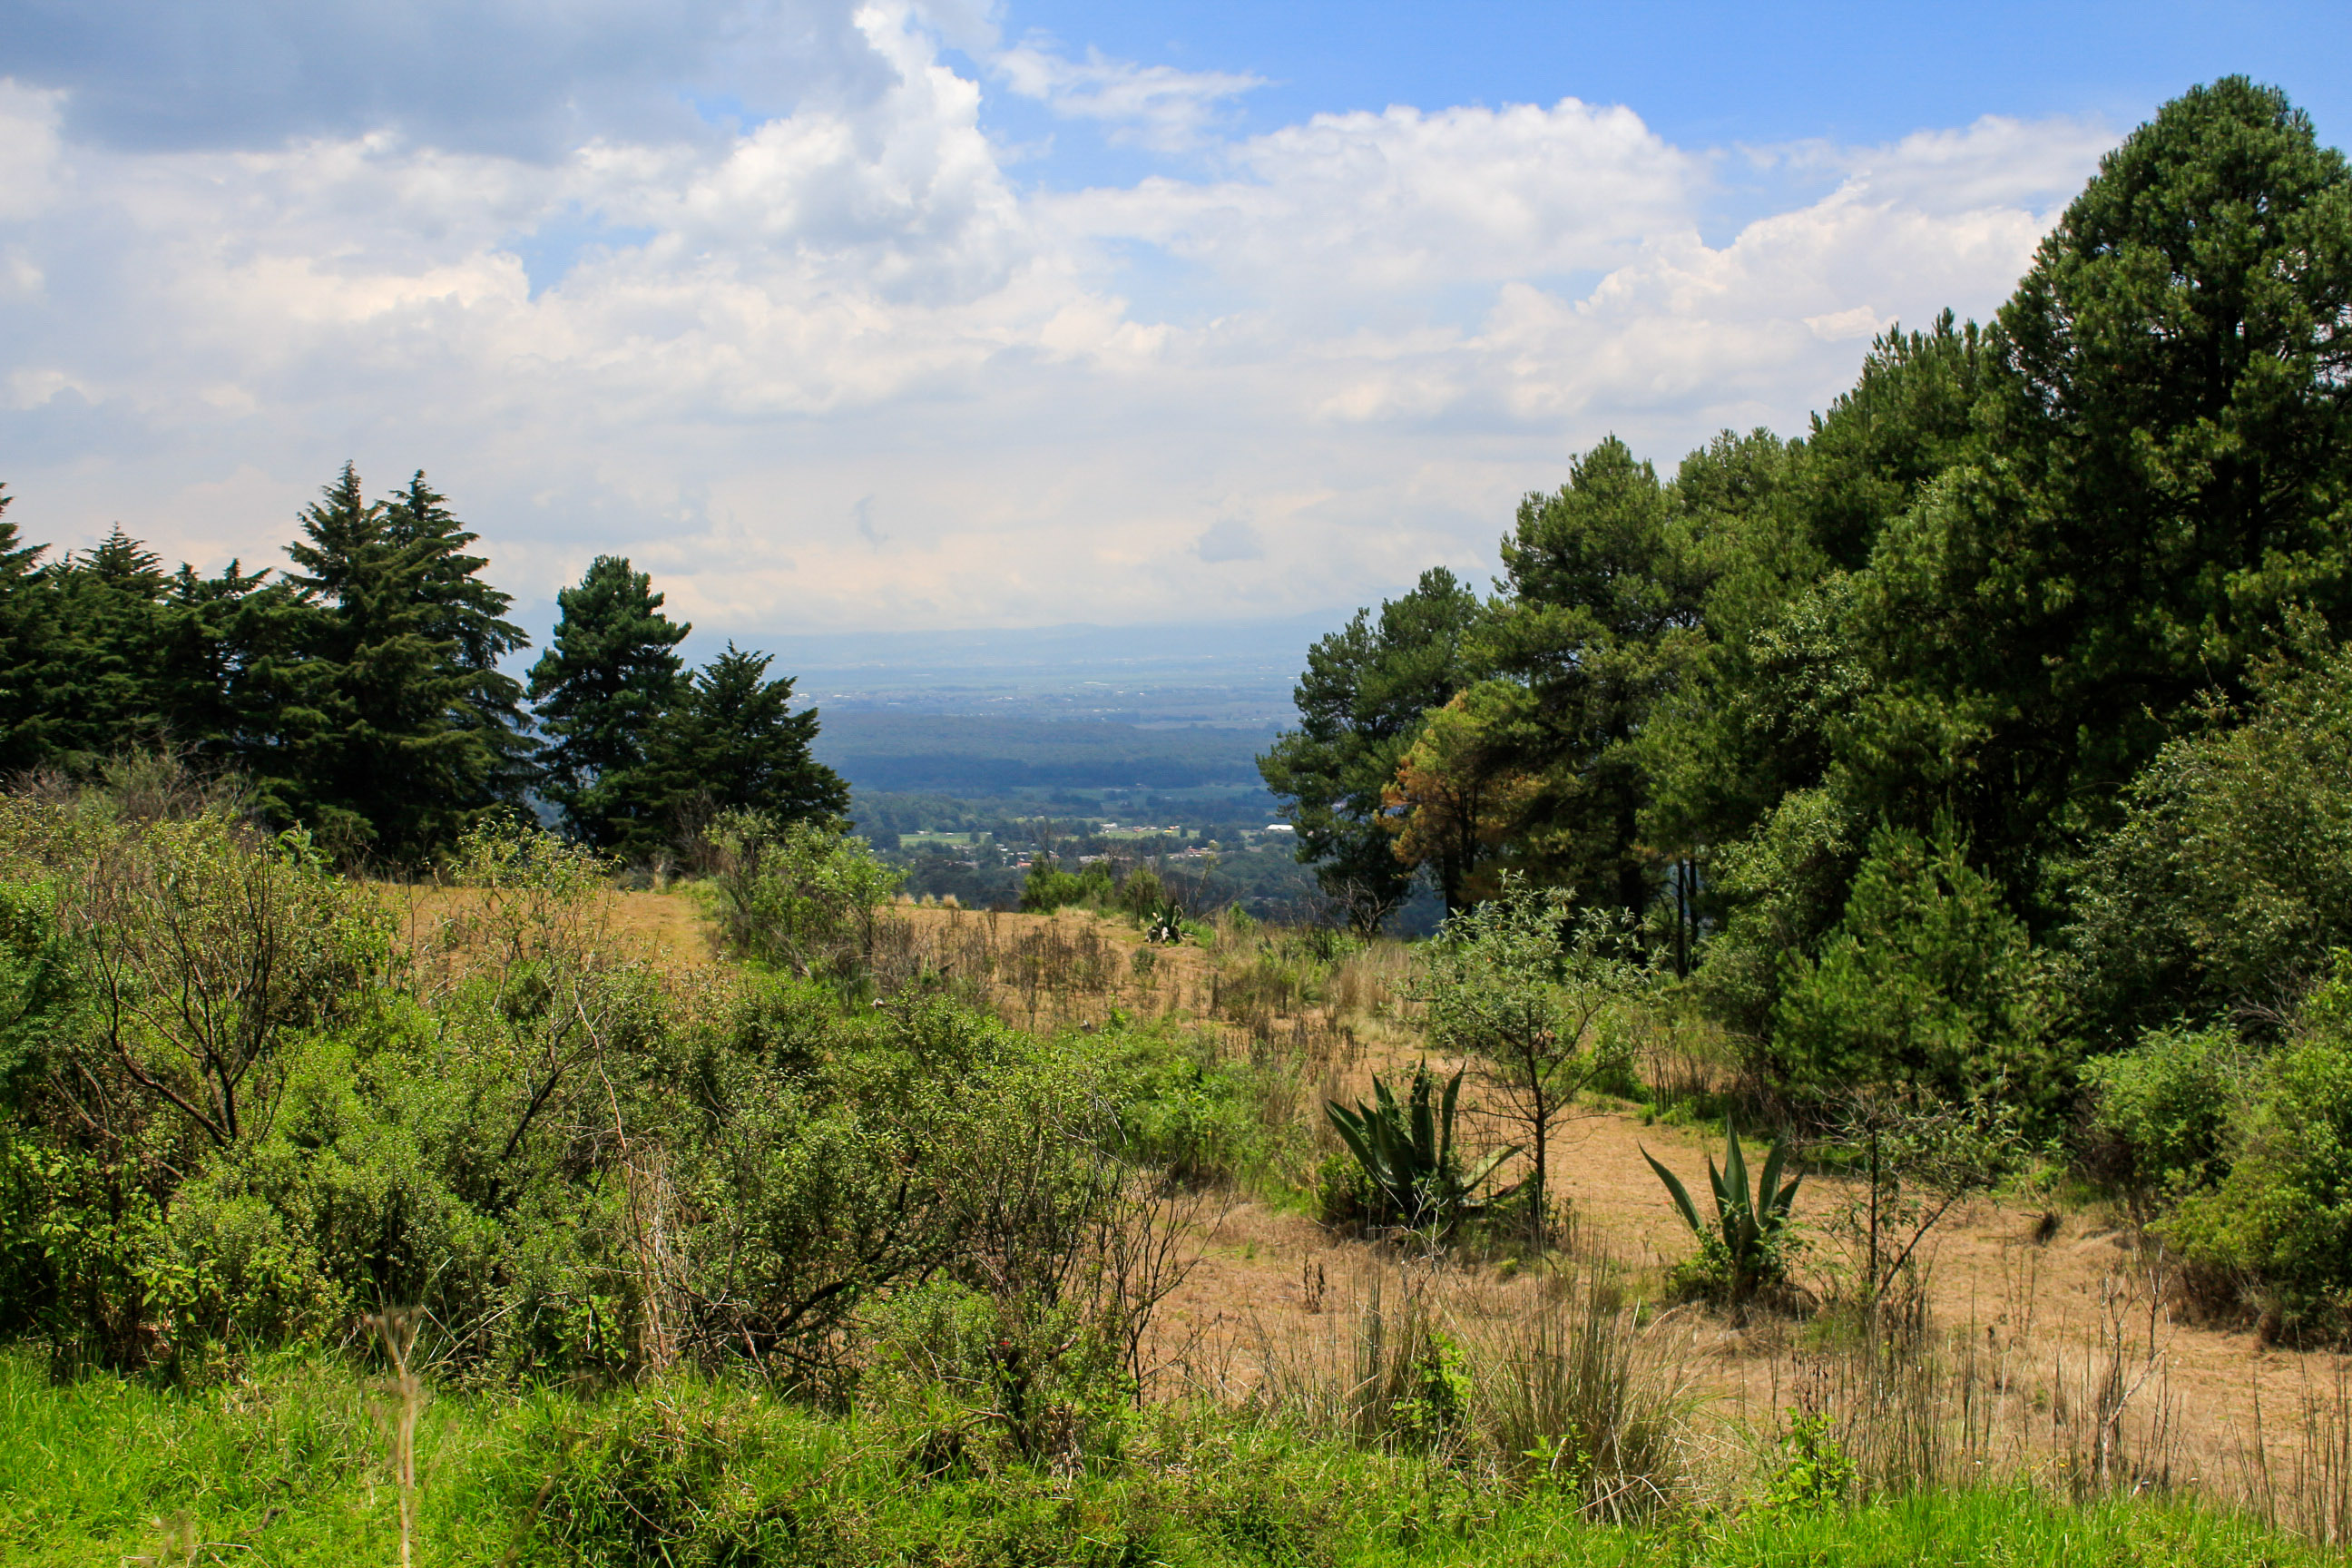
nature, mountain, mexico, cloud, plant, sky, tree, natural landscape, grass, plain, landscape, grassland, cumulus, road, forest, hill, prairie, trail, shrub, hill station, temperate broadleaf and mixed forest, pasture, wildlife, field, horizon, woodland, jungle, soil, rock, steppe, chaparral, tropical and subtropical coniferous forests, shrubland, reservoir, valdivian temperate rain forest, rainforest, plantation, Northern hardwood forest, savanna, old growth forest, dirt road, wildflower, tropics